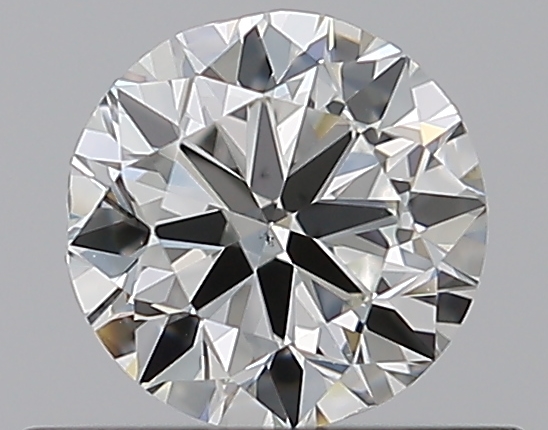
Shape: round
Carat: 0.5
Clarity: VS2
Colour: I
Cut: GD
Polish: VG
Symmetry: GD
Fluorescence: N
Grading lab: GIA
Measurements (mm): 4.91 x 5 x 3.09